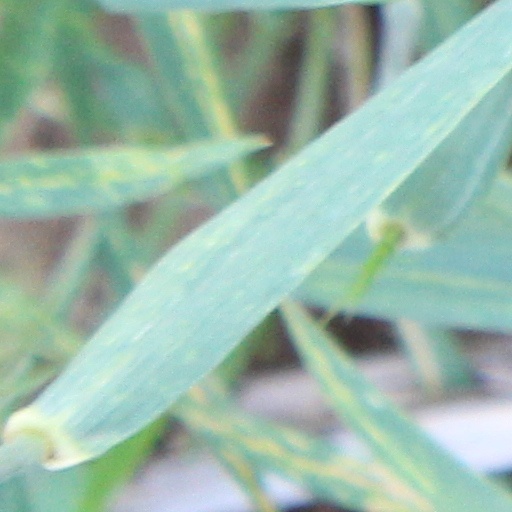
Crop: wheat